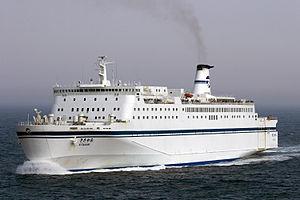
Taiheiyō Ferry est une compagnie de navigation maritime japonaise exploitant des car-ferries entre les îles d'Honshū et d'Hokkaidō. Fondée en 1982 par le groupe Meitetsu, elle succède à l'ancienne compagnie Taiheiyō Enkai Ferry, créée en 1970 et liquidée en raison d'importantes difficultés financières consécutives aux deux chocs pétroliers.
Le Kitakami est un ferry construit de 1988 à 1989 par les chantiers Mitsubishi Heavy Industries de Shimonoseki pour la compagnie japonaise Taiheiyō Ferry. Mis en service en octobre 1989 sur les liaisons entre la côte Pacifique d'Honshū et Hokkaidō, il restera sur cette ligne pendant près de 30 ans. Remplacé en janvier 2019 par le nouveau Kitakami, il est finalement vendu à la démolition aux chantiers d'Alang en Inde.